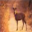
Label: deer